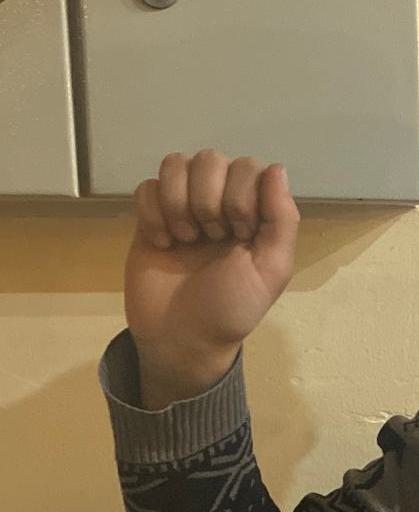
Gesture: fist